Viktor Stålberg

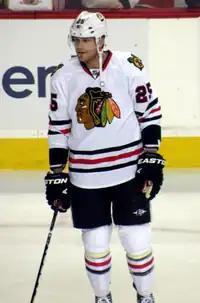

On 30 June 2010, Stålberg was traded along with prospects Philippe Paradis and Chris DiDomenico to the newly crowned Stanley Cup champion Chicago Blackhawks in exchange for Kris Versteeg and prospect Bill Sweatt. On 15 December, Stålberg suffered a concussion in a 4–3 loss against the Colorado Avalanche after getting hit by Avalanche defenseman Ryan O'Byrne that led to Stålberg missing the next three games. Stålberg finished the 2010–11 season, his first season with the Blackhawks and second season in the NHL altogether with 12 goals and assists for 24 points in 77 games. After the defending Stanley Cup champion Blackhawks narrowly made the 2011 playoffs as the eighth and final seed in the Western Conference, Stålberg made his Stanley Cup playoff debut on 13 April 2011 in game 1 of the Blackhawks first round series against the Presidents' Trophy-winning Vancouver Canucks and scored his first career playoff goal two days later on 15 April in game two on Canucks goaltender Roberto Luongo. After losing the first three games, the Blackhawks would recover to win the next three games to force a game 7, which they lost in overtime 2–1 for a 4–3 series defeat. Stålberg ended his first playoffs with one goal and no assists for one point in all seven games played.